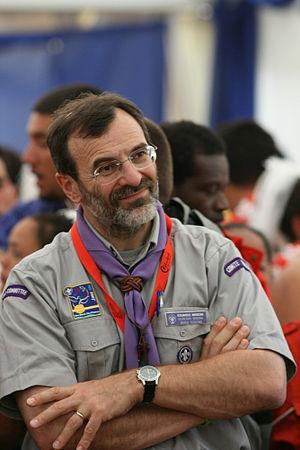
Eduardo Missoni, Secrétaire Général de l'Organisation mondiale du mouvement scout, au Jamboree scout mondial de 2007.
Eduardo Missoni est un médecin italien qui a œuvré dans de nombreuses activités sociales et humanitaires.